Hudson Bay Railway (1997)

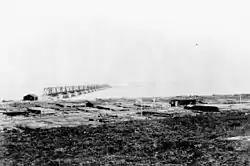
The rail line's initial choice of port, Port Nelson, required a long causeway, to the centre of the silty Nelson River.

Originally, the Hudson Bay port where the rail line was to terminate was to have been Port Nelson, at the mouth of the Nelson River, which drains Lake Winnipeg. During World War I construction of the rail line was suspended, to divert resources to the war effort. When construction was recommenced in 1926 the decision was made that maintaining a port on the Nelson River would have too many ongoing expenses, and that the port should be relocated to the mouth of the Churchill River.